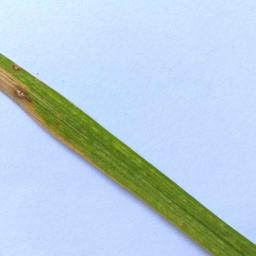
Label: Rice___Leaf_Blast